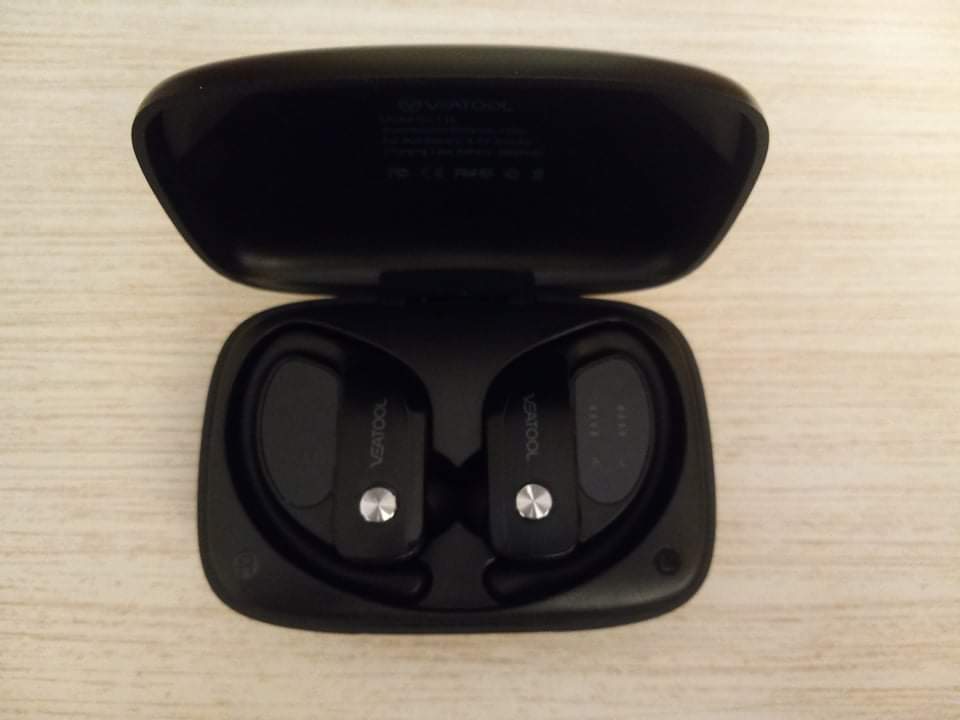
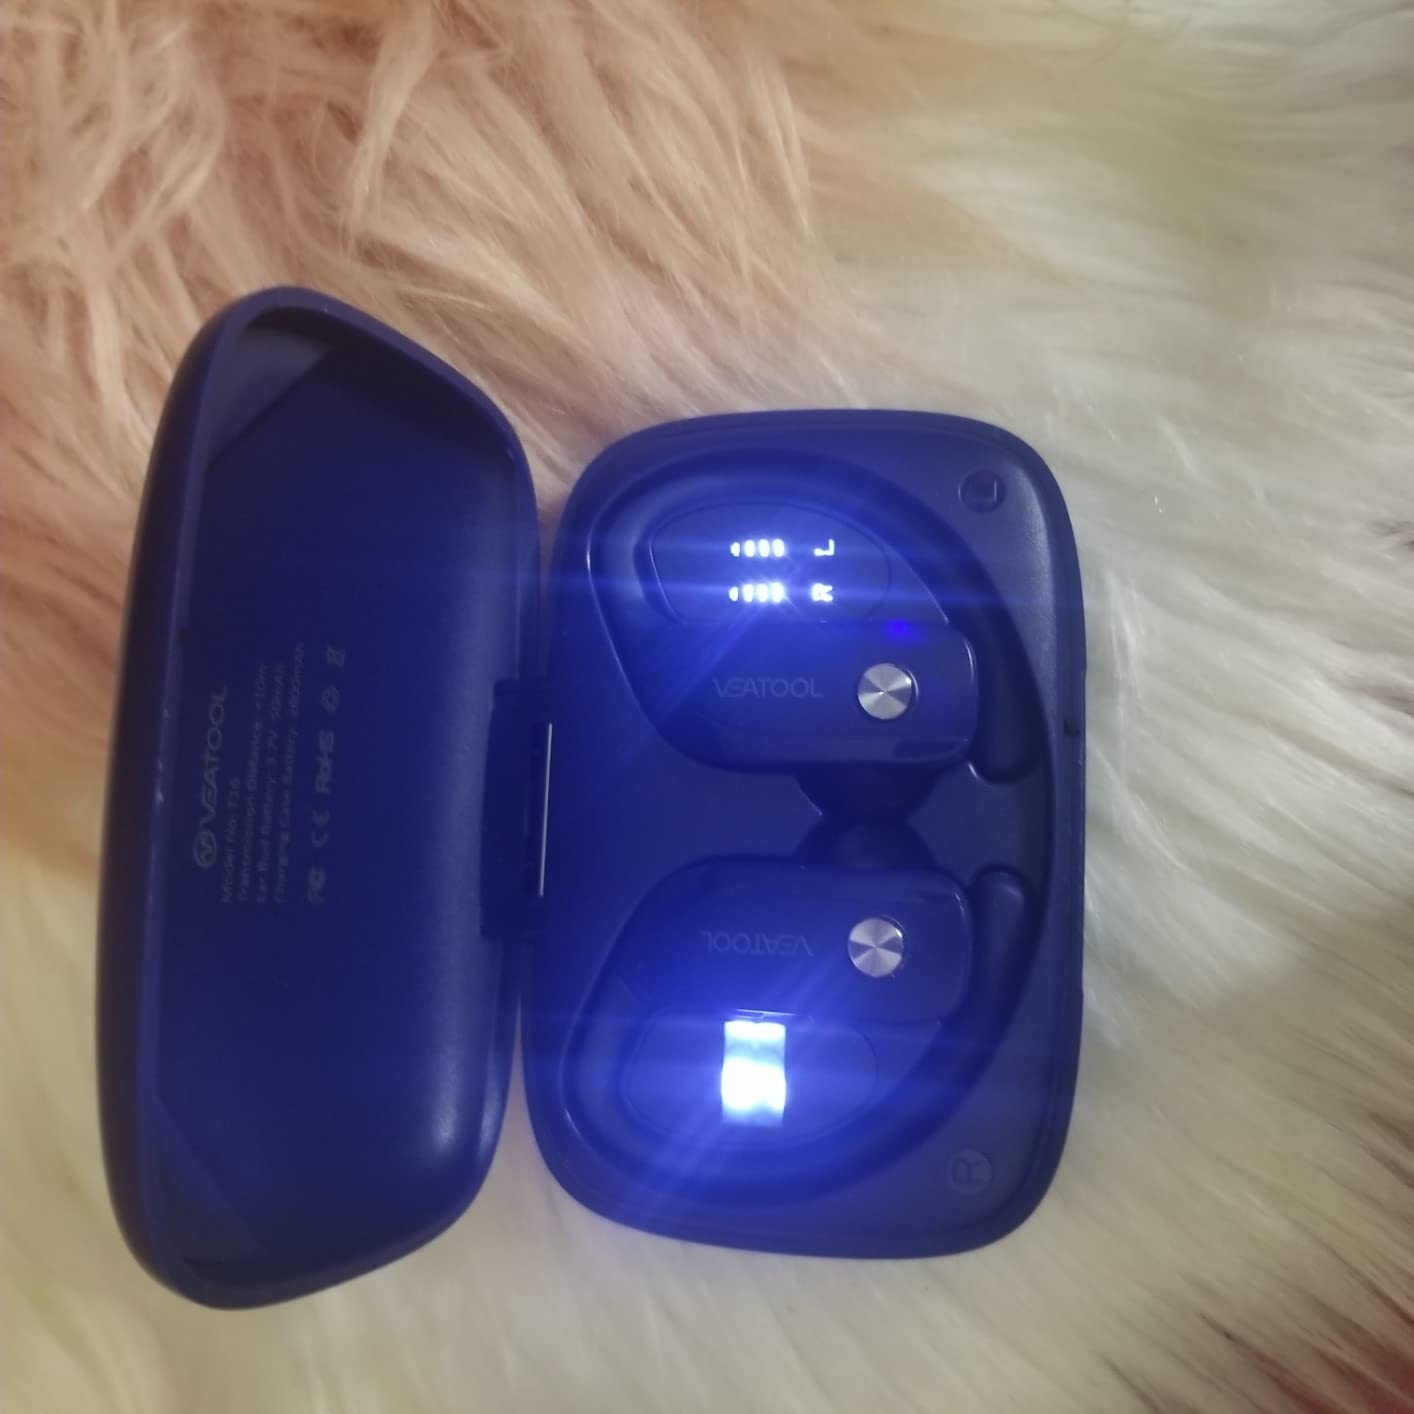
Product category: earbuds
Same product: no